Neuron derived neurotrophic factor

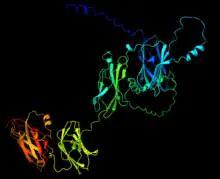
3D protein structure of the NDNF gene as based on an Alphafold model.

Neuron derived neurotrophic factor ("NDNF") is a secreted protein that, in humans, is located on chromosome 4. This protein helps in the growth, survival, migration, and differentiation of neurons. To assist with migration, "NDNF" shows neuro-repulsive effects on GnRH neurons. Loss of function (LoF) in the "NDNF" gene has been shown to be a cause of a disease known as congenital hypogonadotropic hypogonadism, which can have associated cleft lip and cleft palate. A preliminary study has shown that knock-down of "ndnf" reduces development of the ethmoid plate, which is homologous to the human palate.